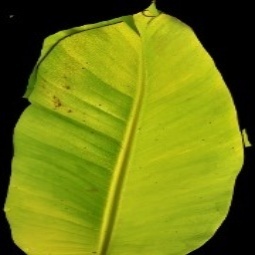
Label: Sulphur